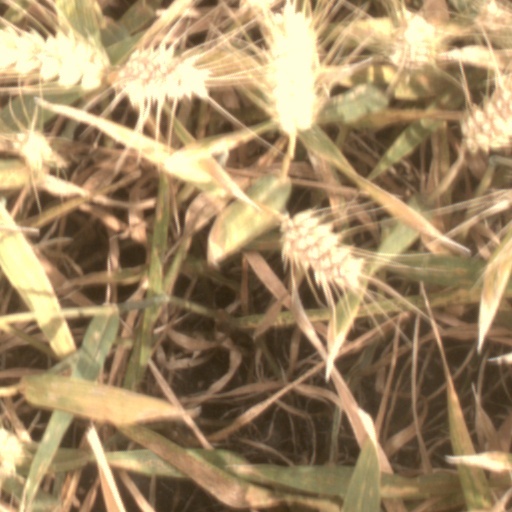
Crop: wheat